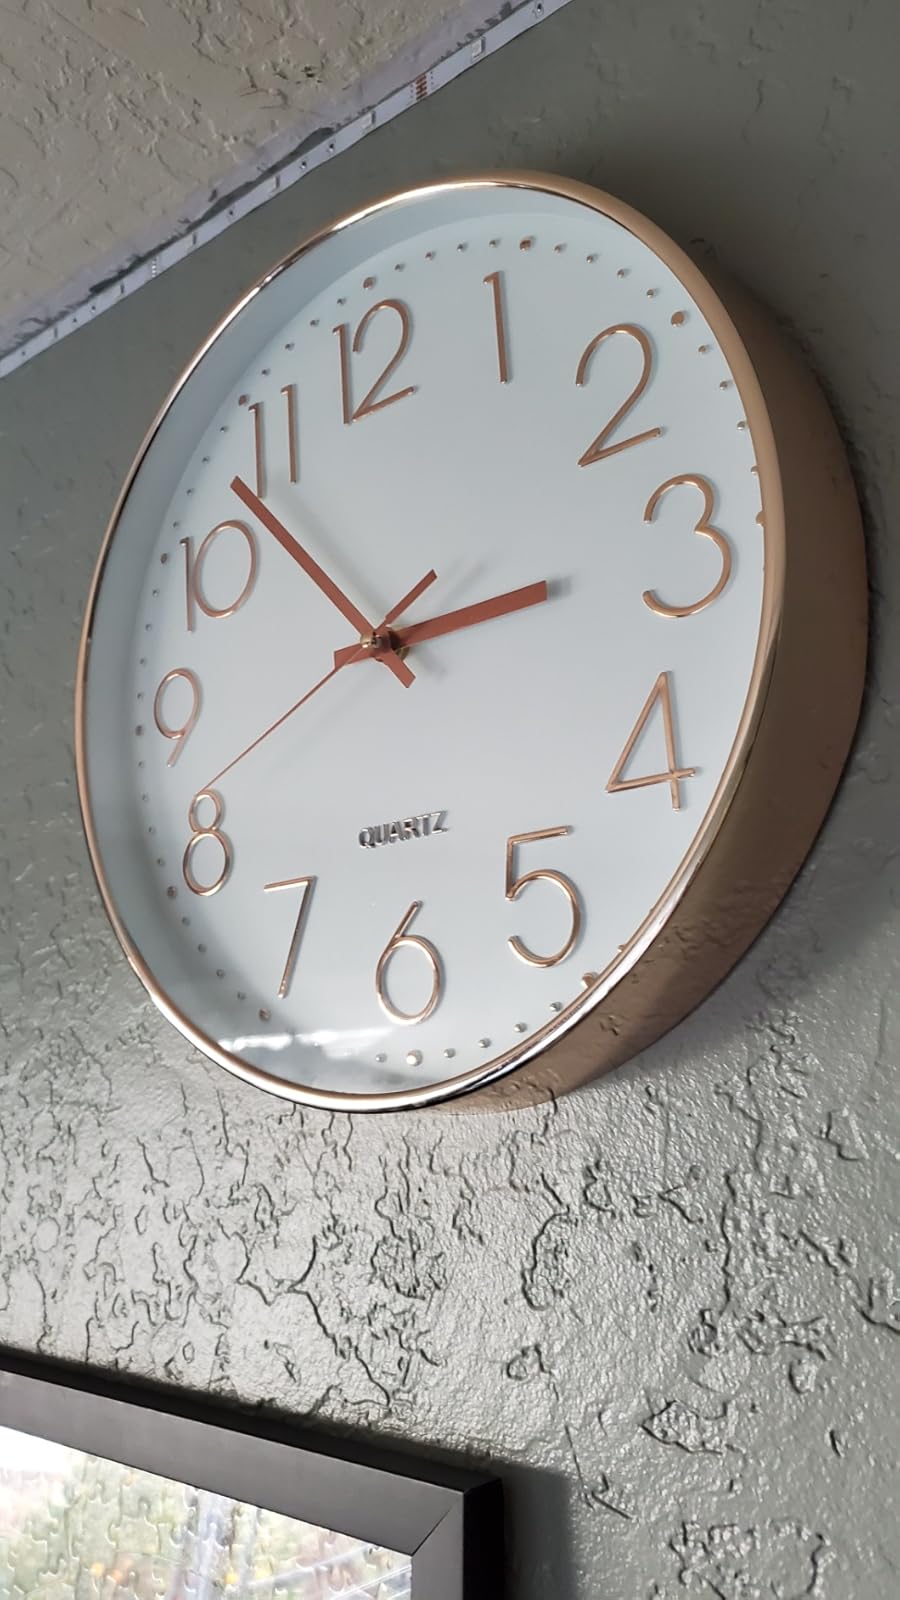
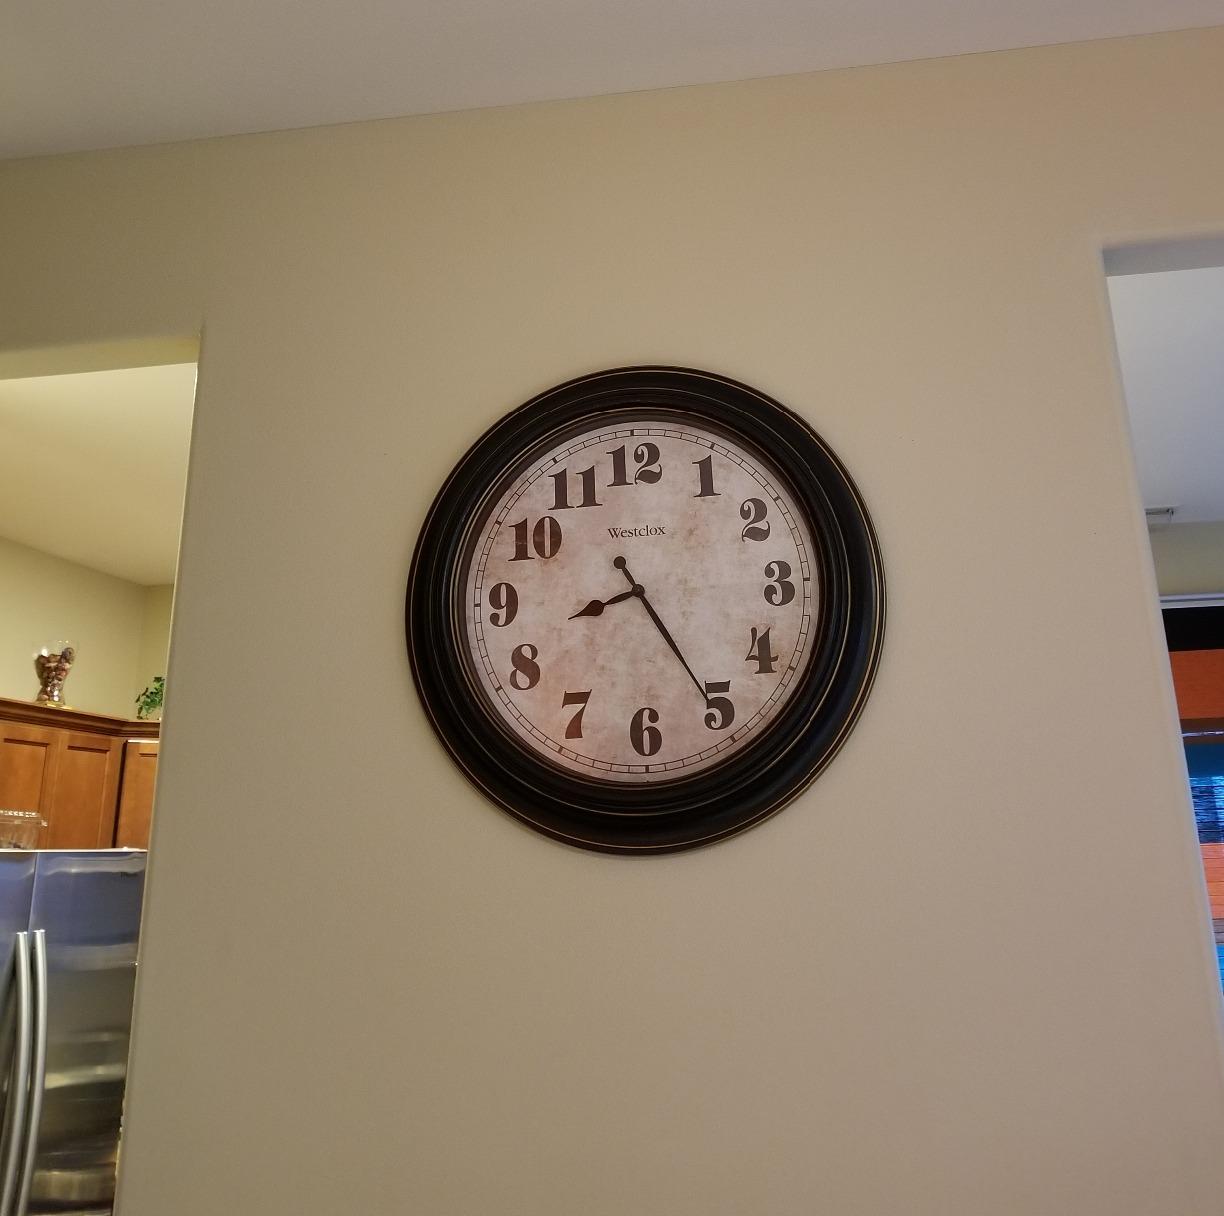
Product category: clock
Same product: no